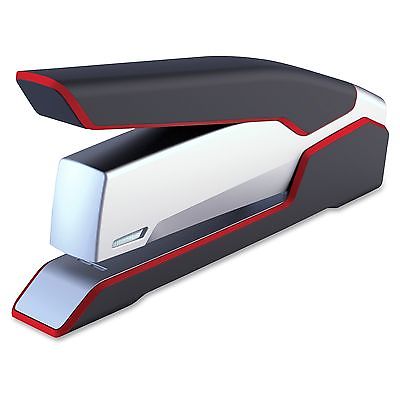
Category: stapler